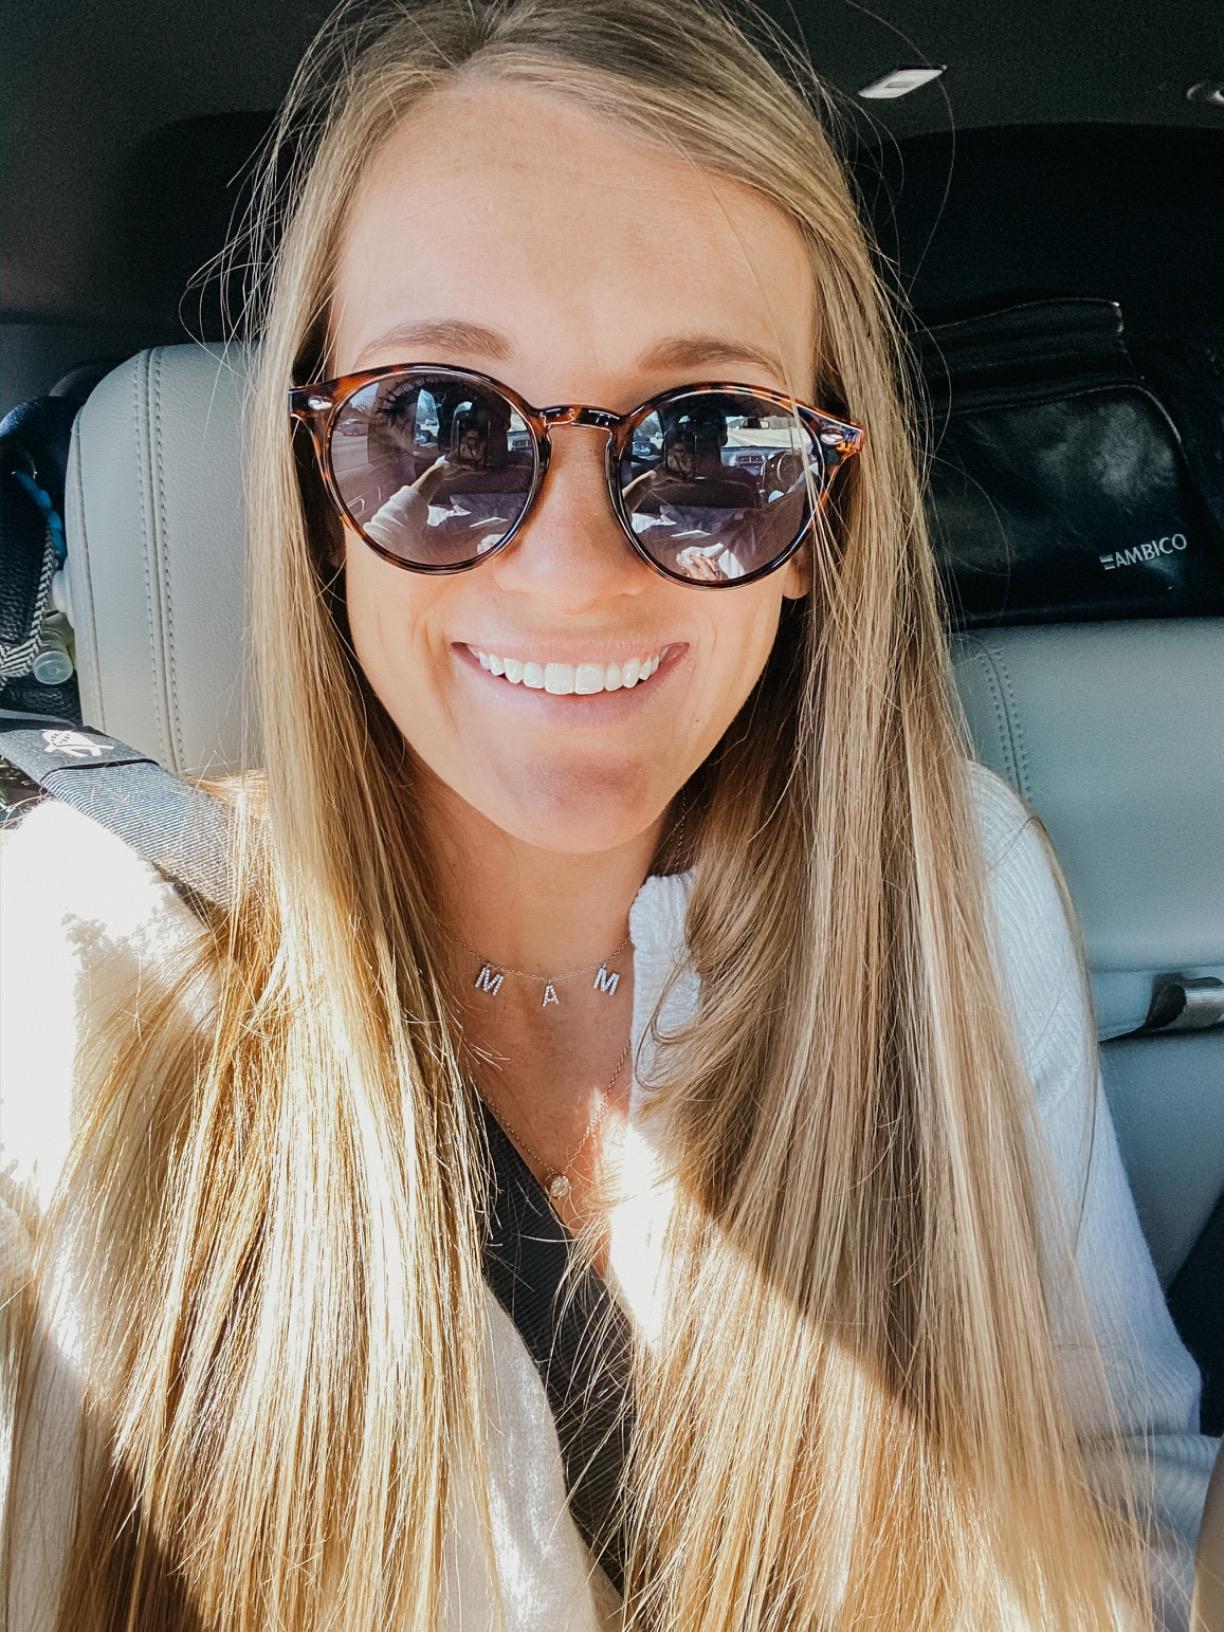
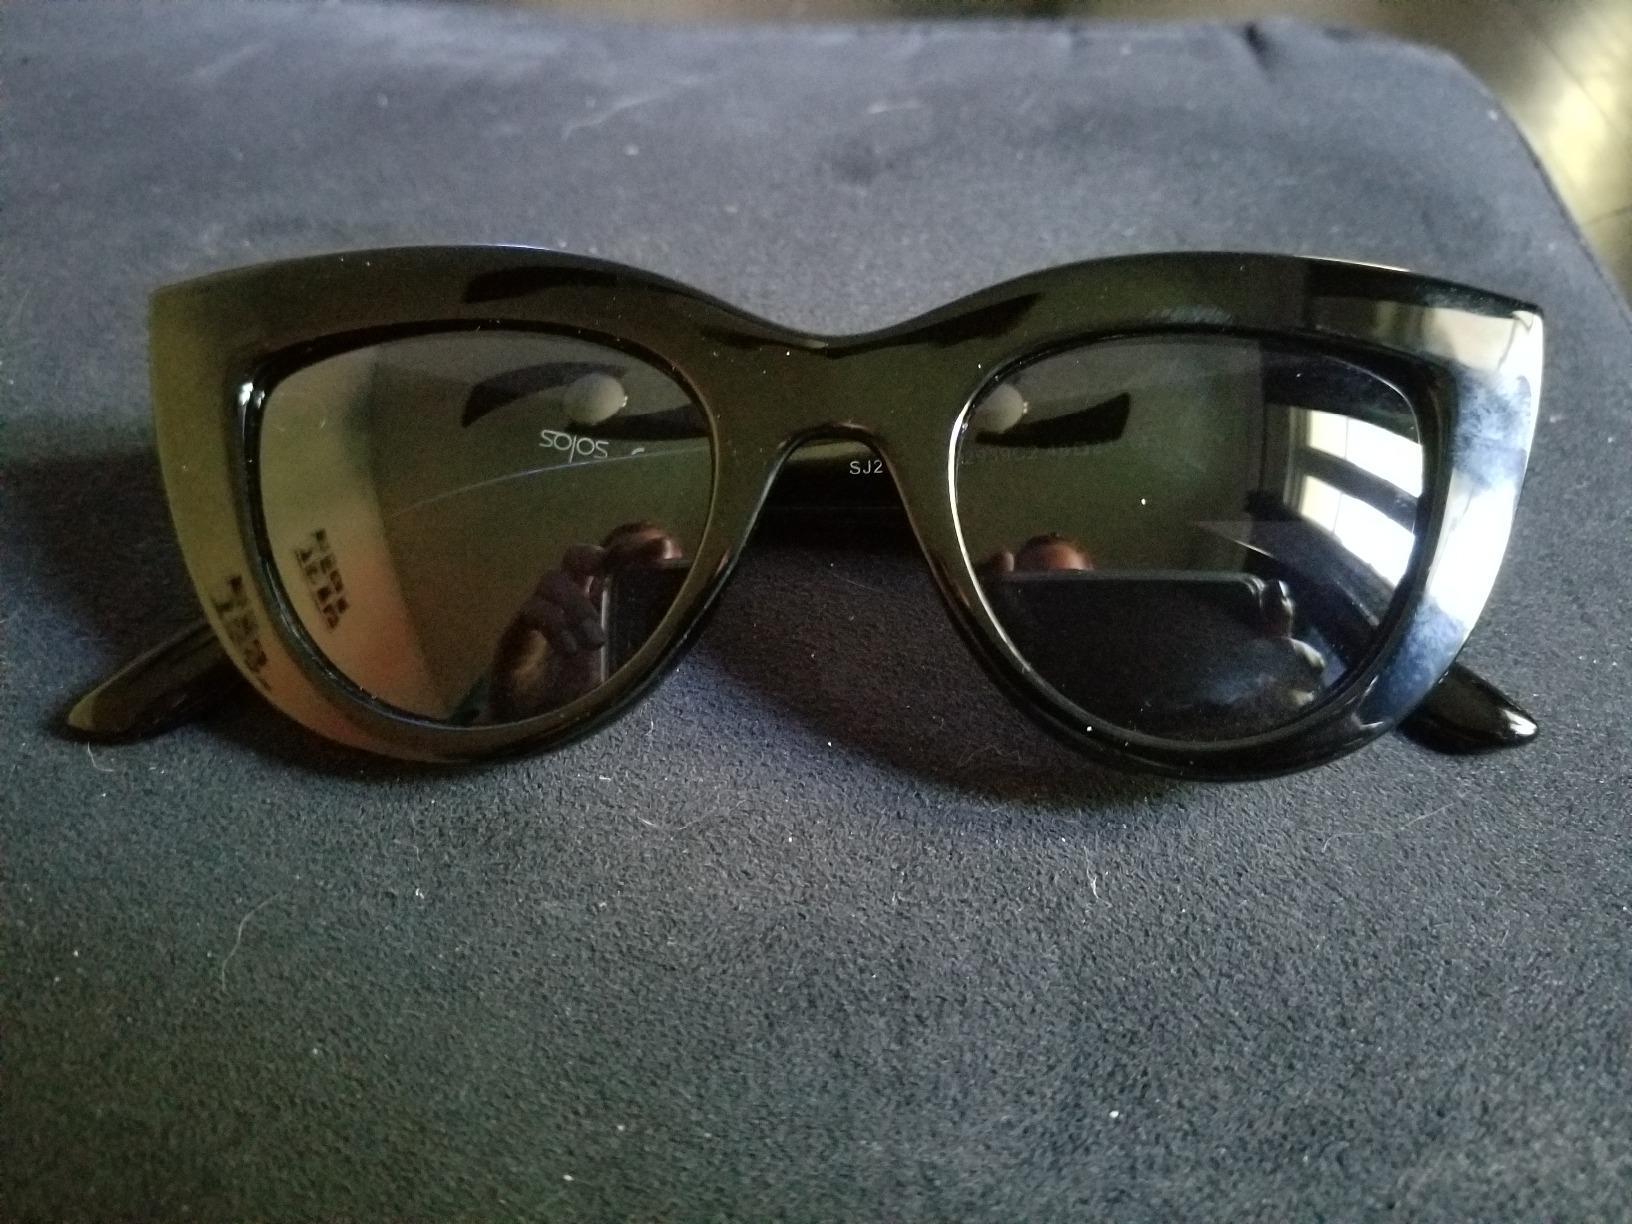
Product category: accessories_sunglasses
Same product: no